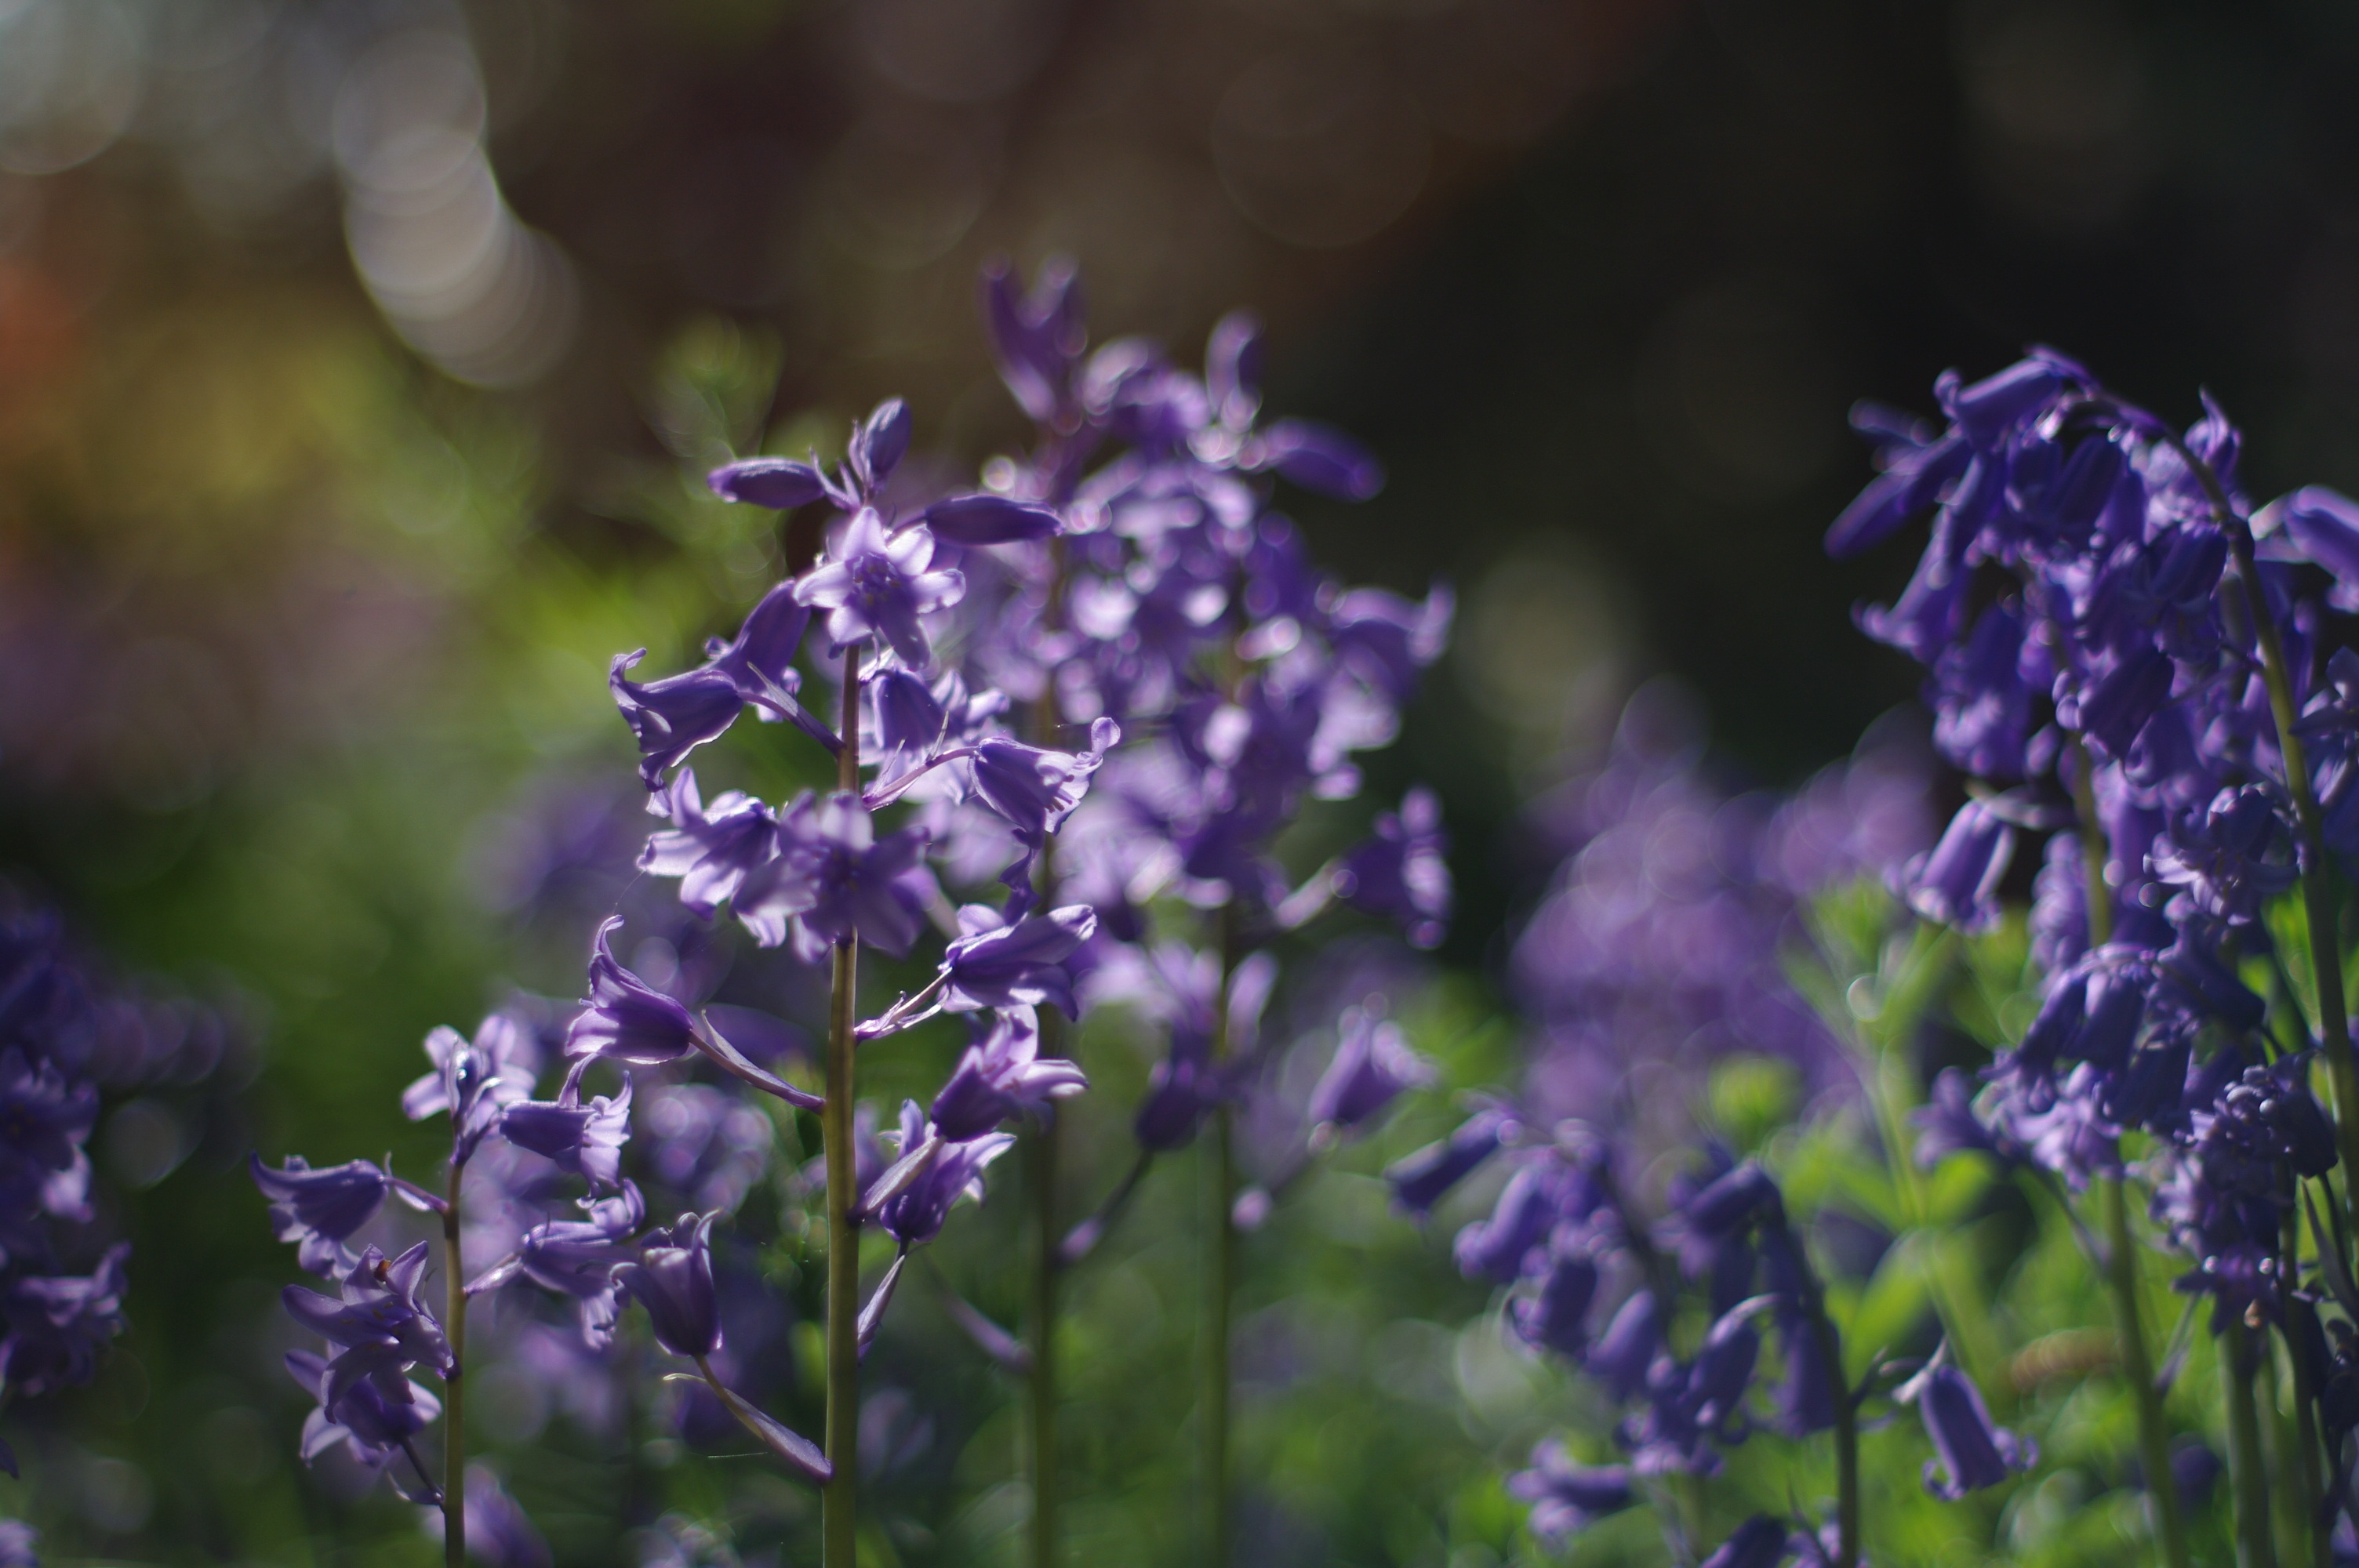
nature, blossom, light, plant, flower, purple, spring, botany, blue, closeup, flora, lavender, wildflower, bluebell, happy, macro photography, flowering plant, land plant, english lavender